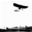
Label: airplane